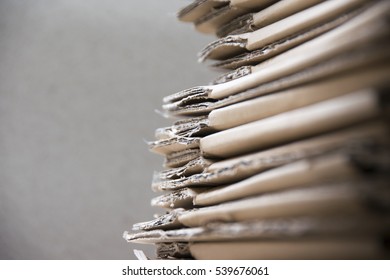
Label: cardboard